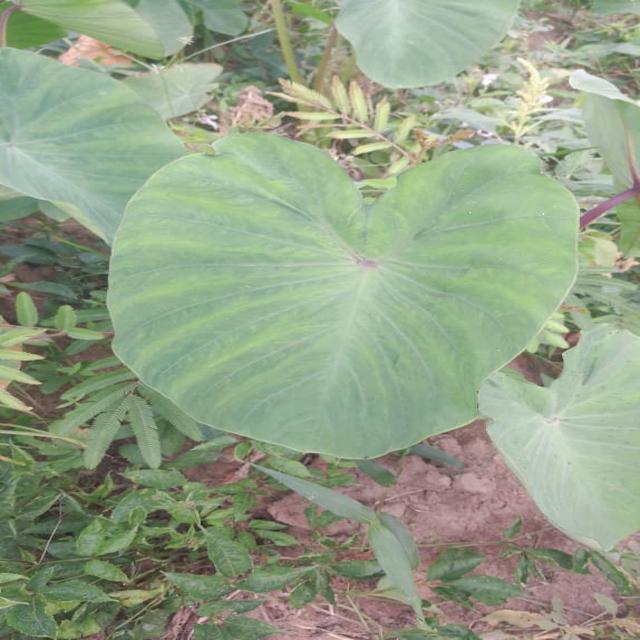
Label: Healthy